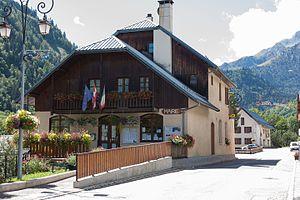
Saint-Colomban-des-Villards est une commune française située dans le département de la Savoie, en région Auvergne-Rhône-Alpes.